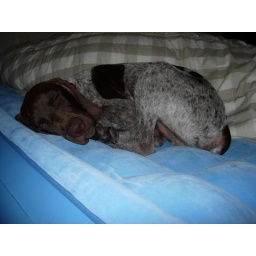
Pico sleeping in a little ball